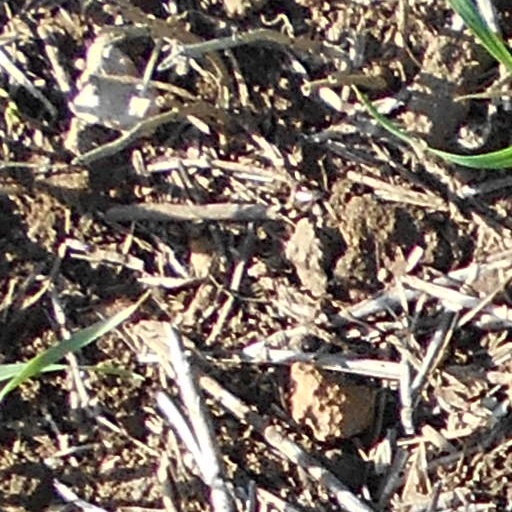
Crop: wheat